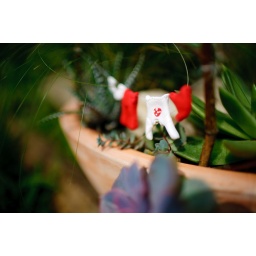
village in flower pots